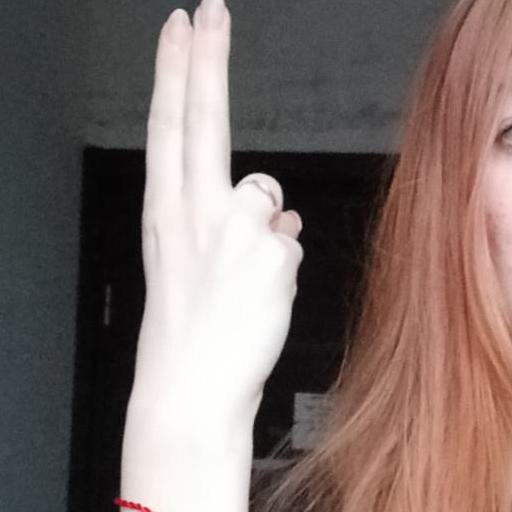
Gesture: two_up_inverted